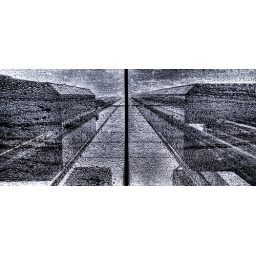
Another shot in the Sydney CBD. Looking up an office building through a glass roof covered in Raindrops.